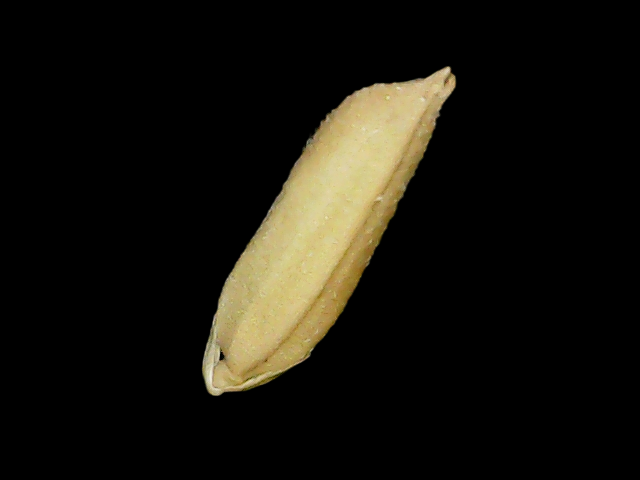
Rice variety: Binadhan19